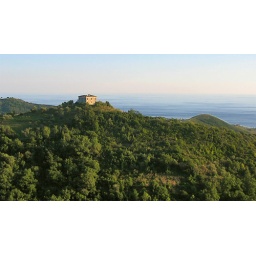
Lone old house on hill hovering sea in Cilento